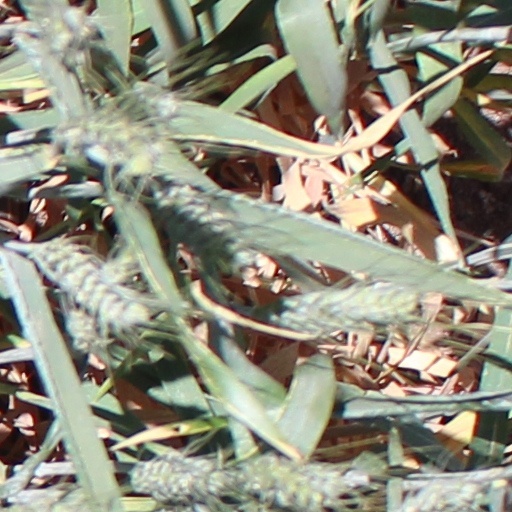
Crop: wheat